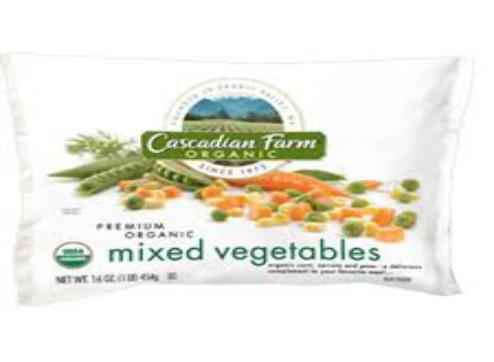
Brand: Cascadian Farm
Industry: Food